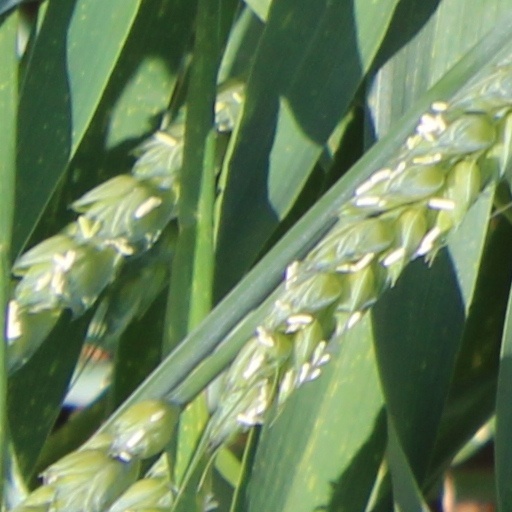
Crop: wheat